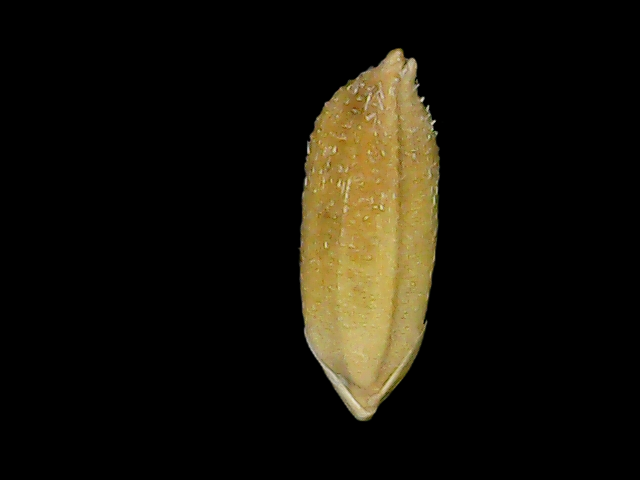
Rice variety: Bd95